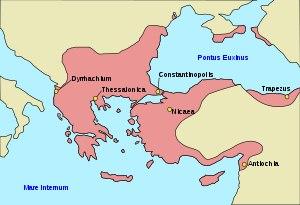
Le siège de Nicée dura du 14 mai au 19 juin 1097, au cours de la première croisade. C’est la première action militaire des croisés contre les musulmans et cette victoire signe l'arrêt de la progression de l’islam dans cette région.